History of the Catholic Church in Mexico

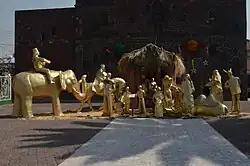
View of the nativity scene in front of the parish church of Santiago Zapotitlan in the Tláhuac borough of Mexico City.

Two Catholic universities were founded to give Catholic students an alternative to socialist education at public universities. The Universidad Autónoma de Guadalajara was founded in 1935 and the Universidad Iberoamericana was founded in Mexico City in 1943. The university in Guadalajara was established during the presidency of Lázaro Cárdenas, when church-state tensions were still quite evident. The establishment of the Universidad Iberoamericana was facilitated by the rector of UNAM, Rodolfo Brito Foucher, who along with many academics saw the imposition of socialist education as an infringement on academic freedom. Brito Foucher was a lawyer and had headed UNAM's faculty of law. In his reading of the Constitution of 1917 on the restrictions on the Church being involved with education, he noted the restrictions only applied to primary and secondary education. Founding a Catholic university, therefore, was not in violation of the constitution. Although UNAM's rector played an important role, the establishment of Catholic institutions of higher learning could not have gone forward without the approval of the hierarchy. In 1940 Manuel Avila Camacho came to the presidency openly identifying as Catholic. He effectively put an end to church-state tensions, and during his term the constitutional amendment mandating social education was repealed. The founding of two Catholic universities in this period is an important step toward a different relationship between church and state regarding education.